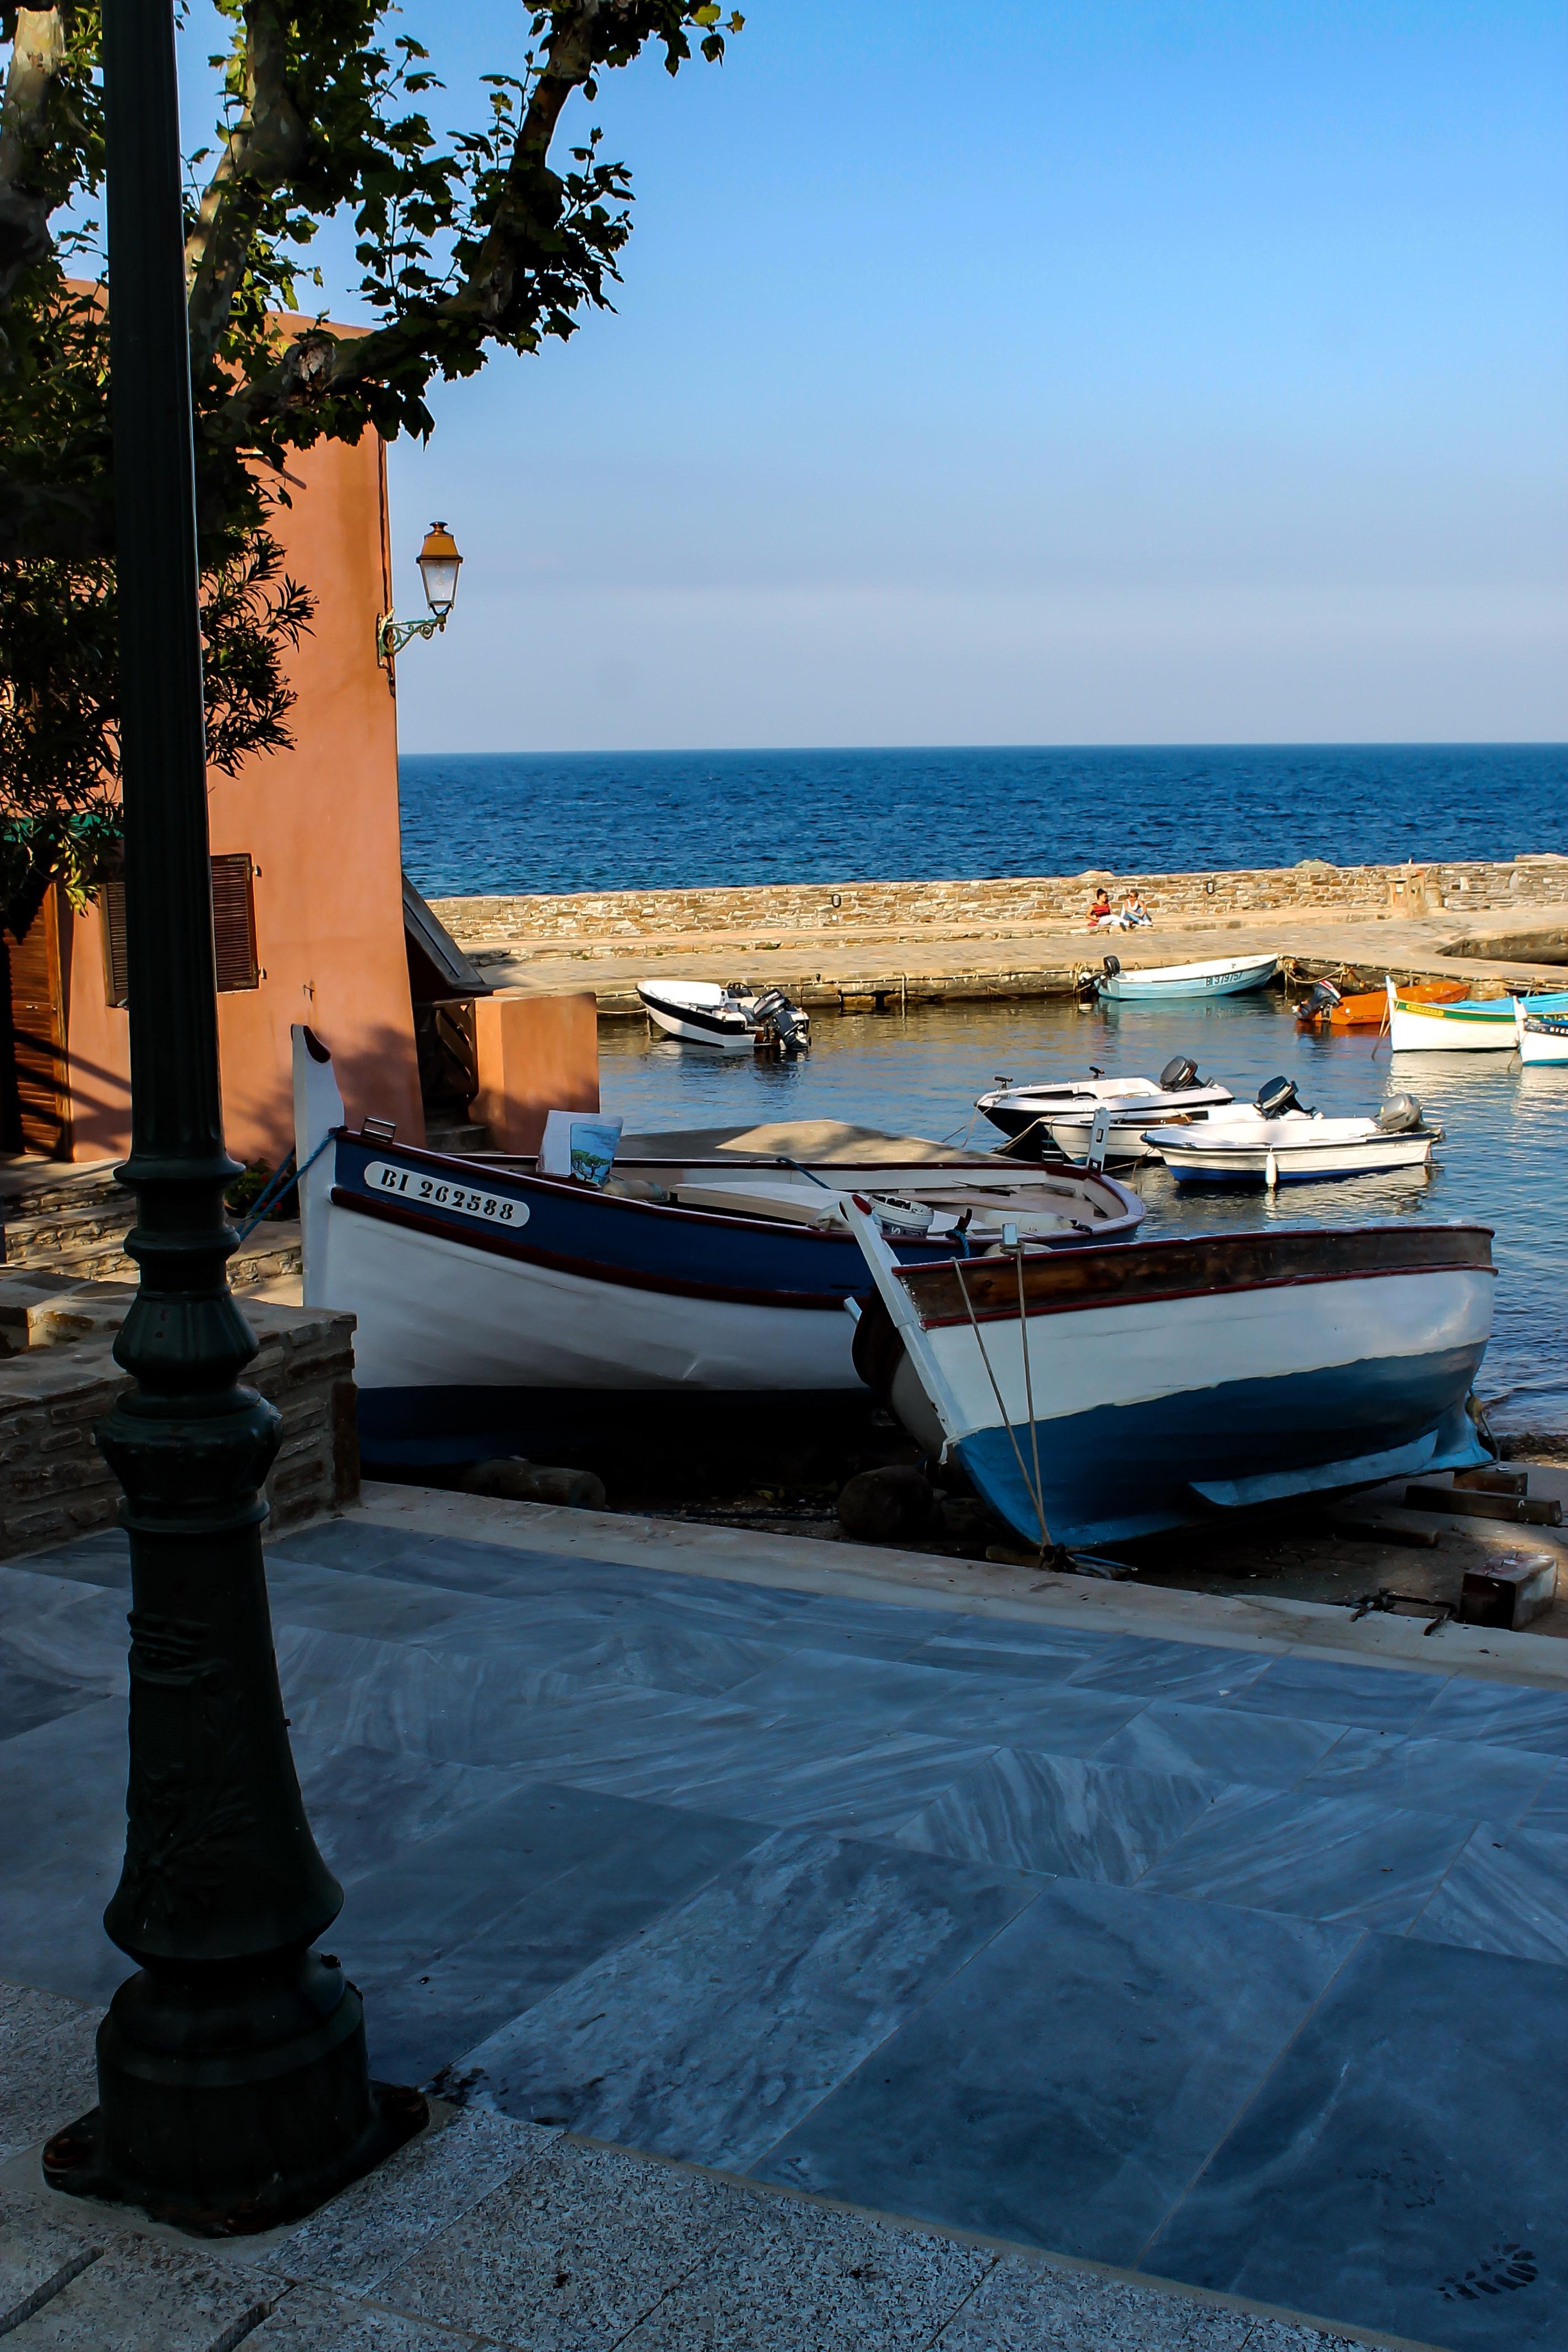
beach, sea, coast, ocean, dock, boat, shore, vacation, boot, mediterranean, vehicle, yacht, bay, port